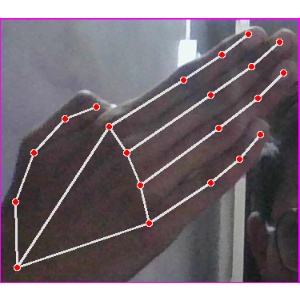
अक्षर: घ